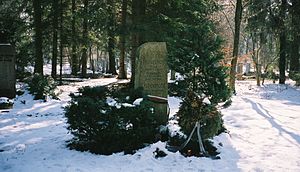
Paul Hausser / Personlige liv
Paul Haussers gravsted
Paul "Papa" Hausser var en tysk officer, som opnåede rang af generalløjtnant i den tyske hær. Efter sin pensionering blev han "far" for Waffen-SS og en af dens dygtigste ledere. Kan kæmpede både på Øst- og Vestfronten under 2. Verdenskrig. Han blev alvorligt såret to gange. Første gang mistede han et øje. Efter krigen blev han medlem af HIAG, som forsøgte at rehabilitere Waffen-SS' rygte og juridiske status.